Mango Promenade Historic District

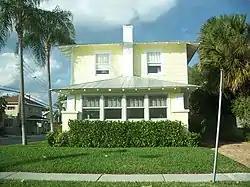

The Mango Promenade Historic District is a U.S. historic district (designated as such on July 8, 1999) located in West Palm Beach, Florida. The district is bounded by South Dixie Highway, Austin Lane, Coconut Lane, and Cranesnest Way. It contains 125 historic buildings.